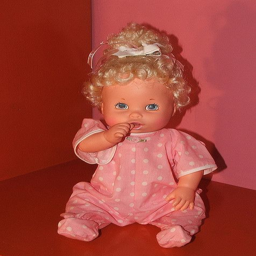
ranked item i would never leave this doll alone she was my everything as a kid !